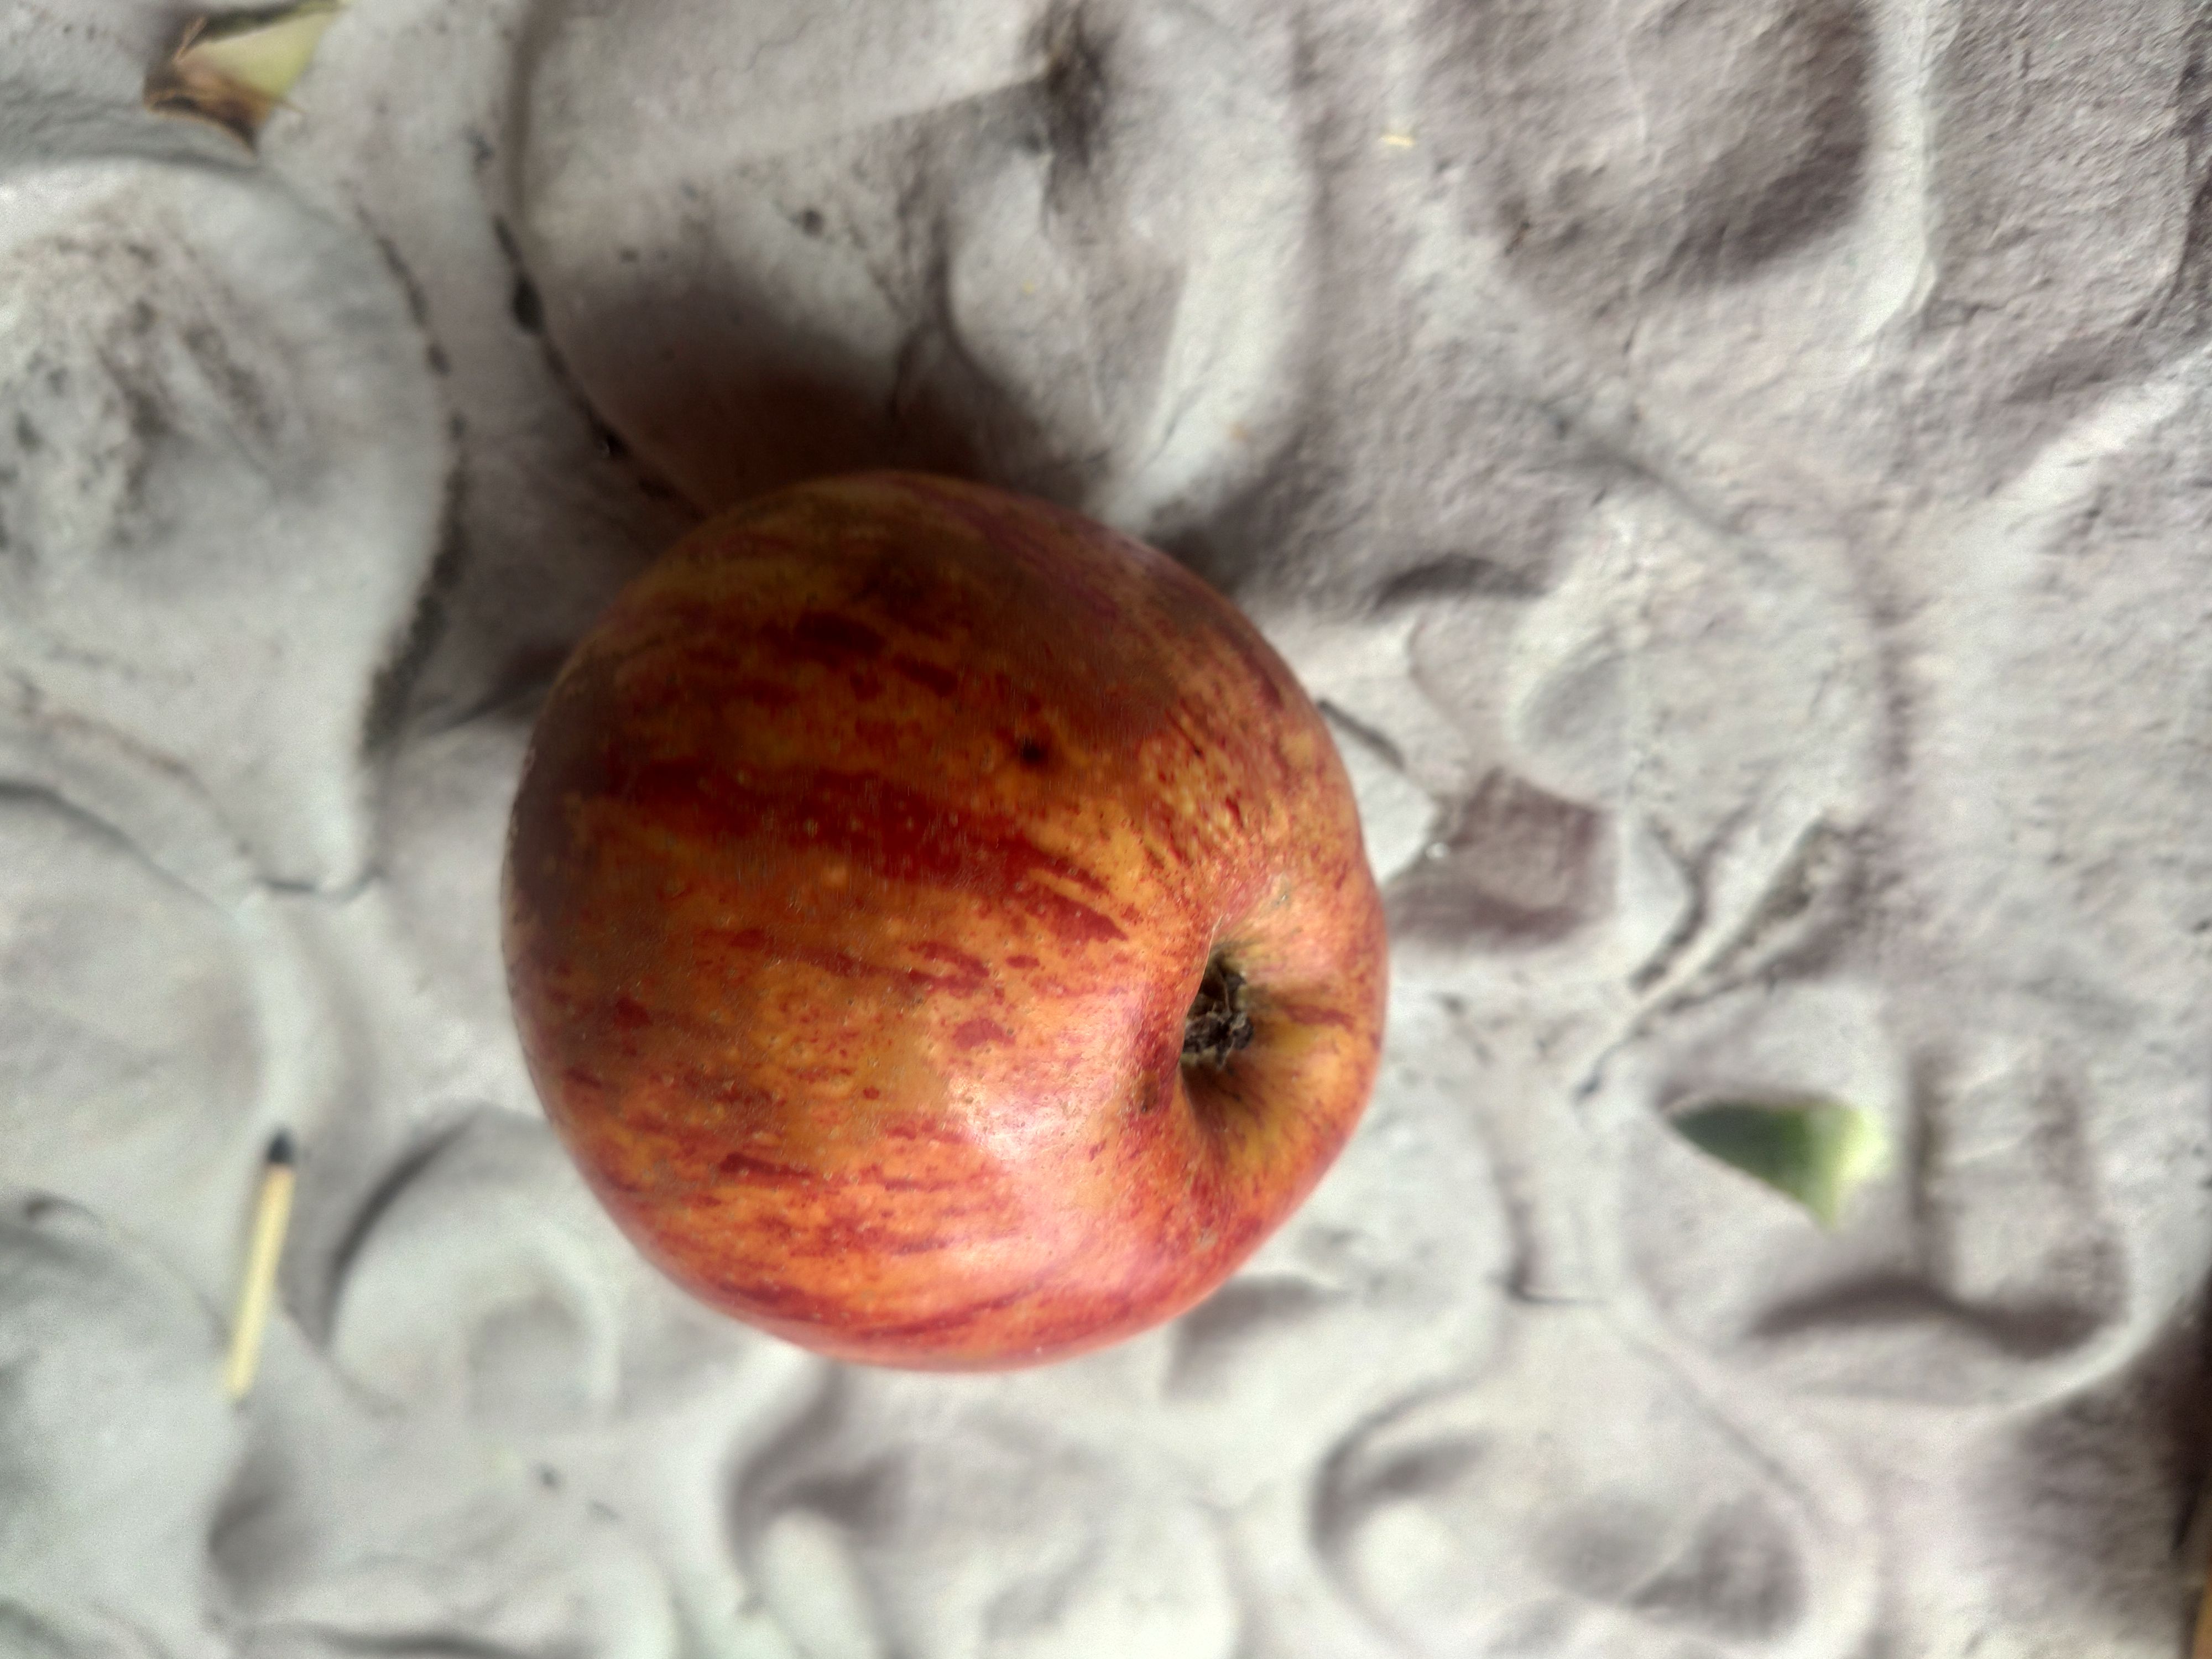
Fruit: apple
Grade: 2nd-grade